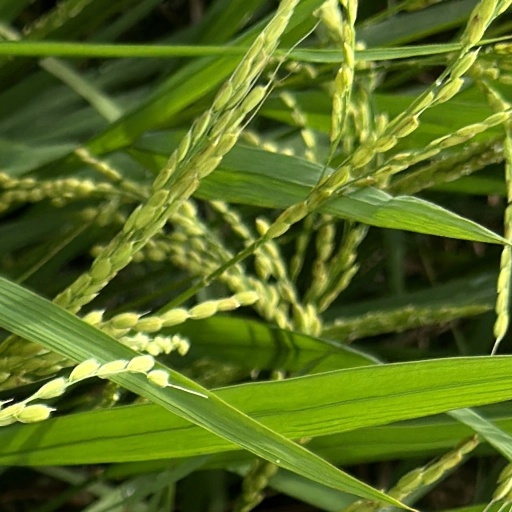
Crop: rice